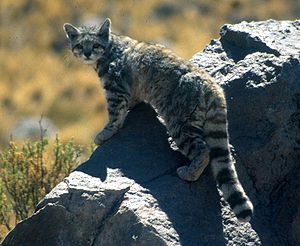
Andeskat
Andeskatten er en mellemstor sydamerikansk kat, som lever i områder mellem 1800 og 5000 meter over havet i Andesbjergene i Peru, Bolivia, Chile og Argentina. Den vejer omkring 4-5 kg.